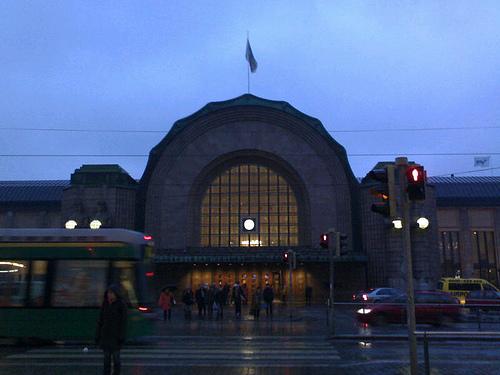
Weather: rain or strom